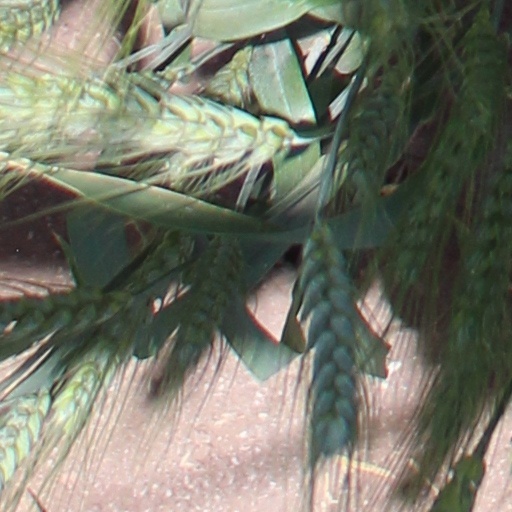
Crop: wheat